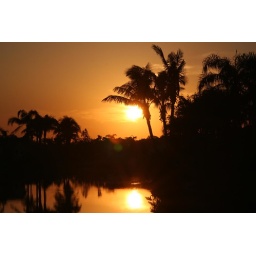
January 2006. Sunset over the lake near my house in Plantation, Florida.